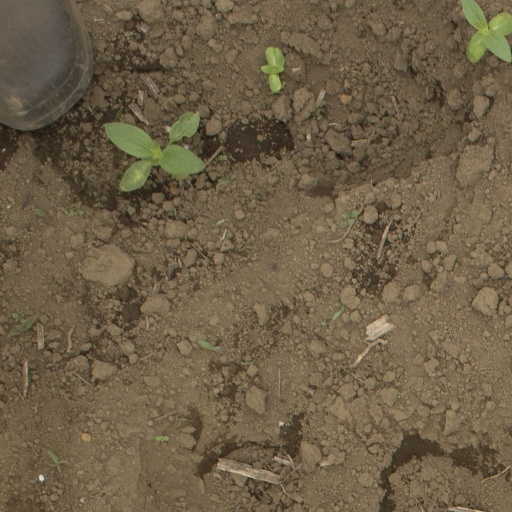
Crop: Jerusalem artichoke